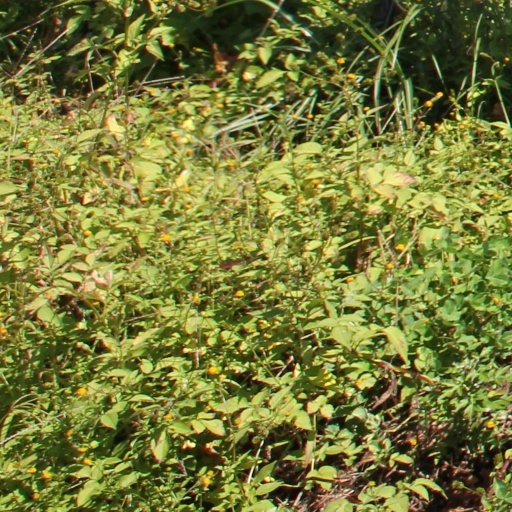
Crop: grape